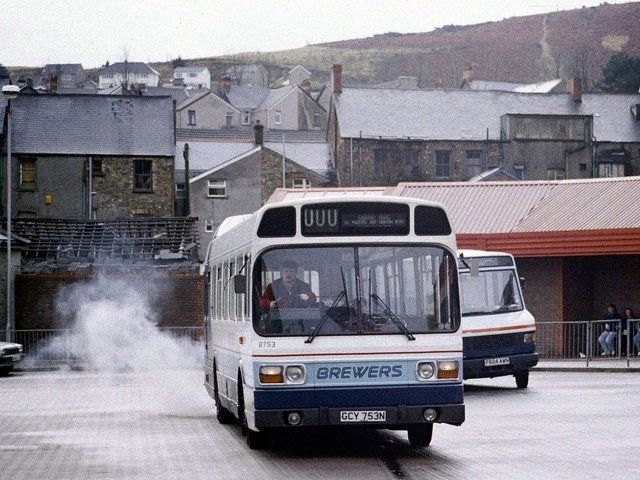
A white bus driving down a street next to a truck.

A public transportation bus travels down the road of a hillside town.

A bus driving down a town road with buildings behind it.

A white Brewers bus smoking on the street.

A bus that is travelling on a road in a town that has many houses and buildings.